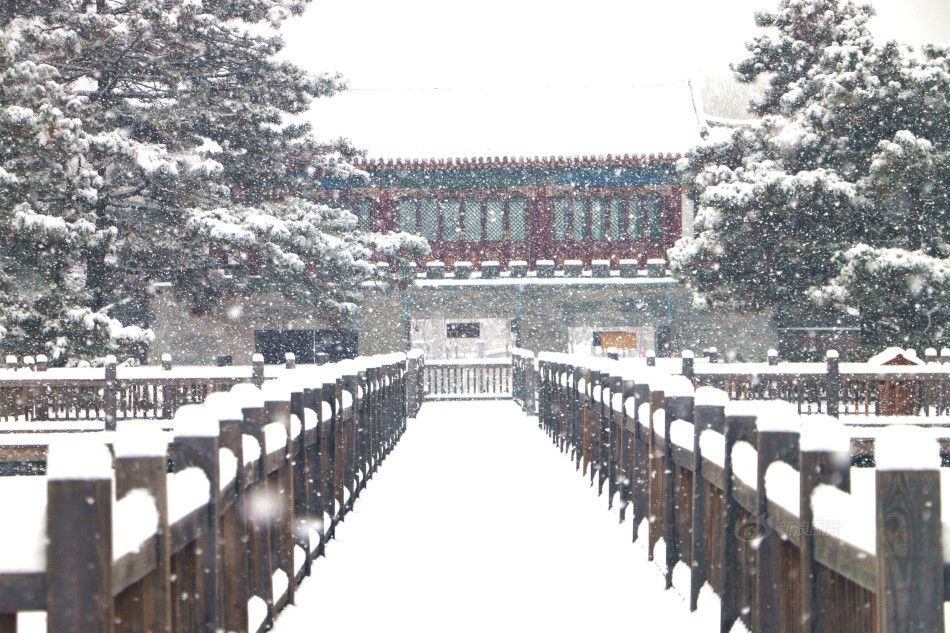
Weather: snow or frosty